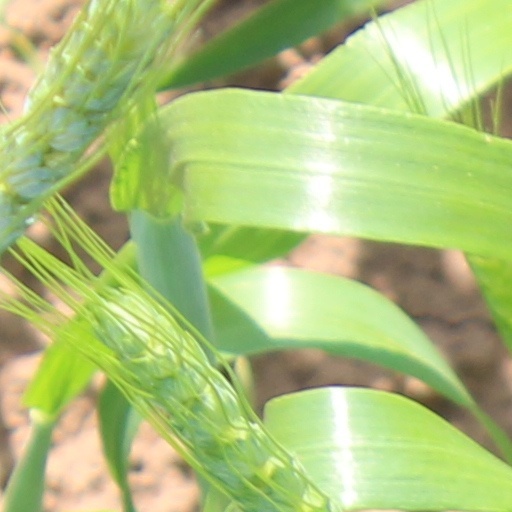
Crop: wheat